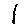
Label: 1